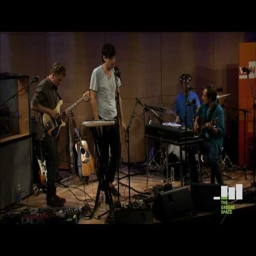
this is one of songs , a simple answer .